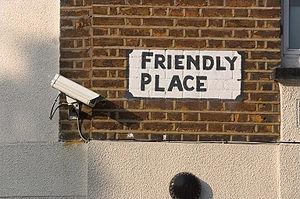
Les Big Brother Awards ou BBA, est une cérémonie de remise de prix à destination « [des] gouvernements et [des] entreprises… qui font le plus pour menacer la vie privée ». La cérémonie est organisée par l'association Privacy International. Son nom vient du personnage emblématique de l'État policier d'Océania dans le roman 1984 de George Orwell. Ce prix existe dans une dizaine de pays.